Yaroslavl

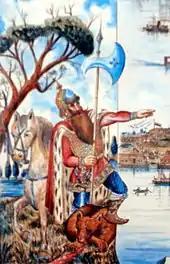
Yaroslav the Wise stands over the body of the bear which he, according to legend, killed before founding the city

By the 12th century, the Petropavlovsky and Spaso-Preobrazhensky monasteries of Yaroslavl had already been developed. At that time, they were located well beyond the city limits, but the city later grew to encompass these institutions. During its first two centuries, Yaroslavl remained a minor fortified city of the Rostov-Suzdal lands.